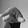
ASL letter: Q